2009 WTA Tour Championships

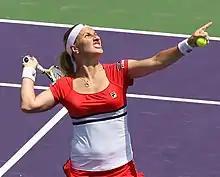
Svetlana Kuznetsova won her second Grand Slam at the 2009 French Open

Svetlana Kuznetsova began the year with a Quarterfinal appearance at the Australian Open where she lost to eventual champion Serena Williams 5–7 7–5 6–1 throwing of a lead in the second set. In the Porsche Tennis Grand Prix Kuznetsova won her first title in two years defeating Safina 6–4 6–3, the following week she once again faced Safina in the final of Internazionali BNL d'Italia however this time she lost 6–3 6–2. At the French Open Kuznetsova made easy work on Safina in the final 6–4 6–2 in just 74 minutes despite struggling against Serena and Samantha Stosur the previous rounds. The 2009 French Open is her 2nd Major, her first being the 2004 US Open. She then had a patch of bad run then on including a third round lost at Wimbledon losing to Lisicki 6–2 7–5 and 4th round lost to Caroline Wozniacki 2–6 7–6(5) 7–6(3) at the US Open. She then won the 2009 China Open over Agnieszka Radwańska 6–2 6–4 this helped her regain the no. 3 ranking. This is Kuznetsova's 5th appearance and trying to rub off an 8 match losing streak at the championship. Kuznetsova has a 1–10 record in the tournament's history.